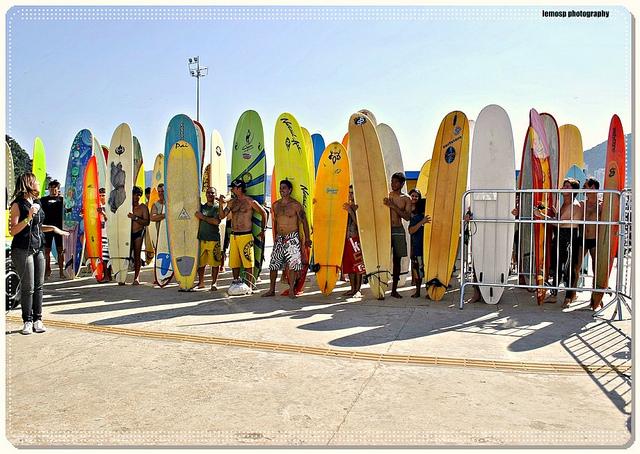
A group of people standing around surfboards next to the ocean.